Mundano

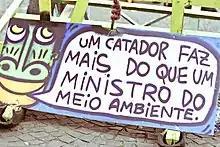
Painted wagon from the "Pimp my Carroça" movement.

In 2012 he instigated a movement called "Pimp My Carroca", working with other artists to paint the carts of Brazilian trash collectors. The movement is named after the American television show "Pimp My Ride".